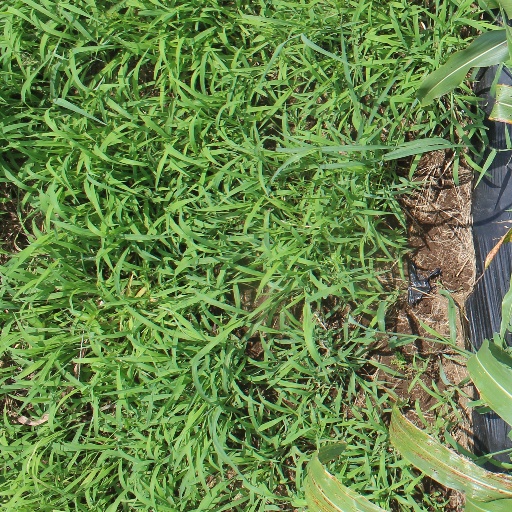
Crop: sorghum